Muhammad in Islam

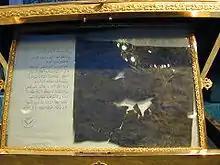
Artifact of Muhammad's letter to the Muqawqis, ruler of Egypt. Actual document on the right with transcription on the left. Topkapi Palace Museum, Istanbul.

In the year 622, Muhammad and around 100 followers fled from Mecca to Medina, due to violent persecution. It is here, when Muslims are for the first time permitted by the Quran to fight against their pagan Meccan adversaries: "Permission [to fight] is given to those who are attacked, because they are oppressed and verily God is powerful in His support; those who have been expelled from their homes without right, only because they say our Lord is God (Allah)."